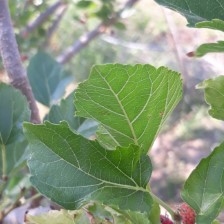
Variety: ChiangMai60